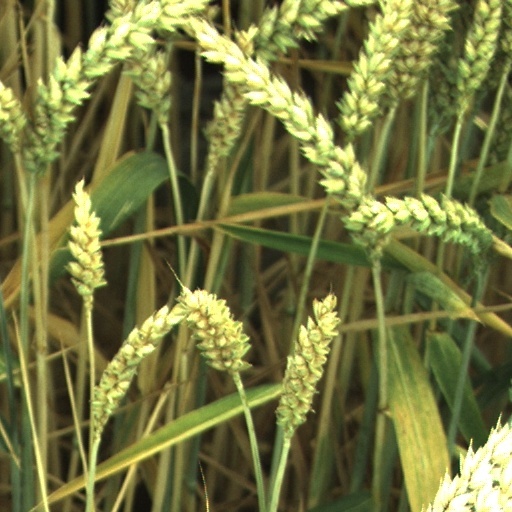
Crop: wheat